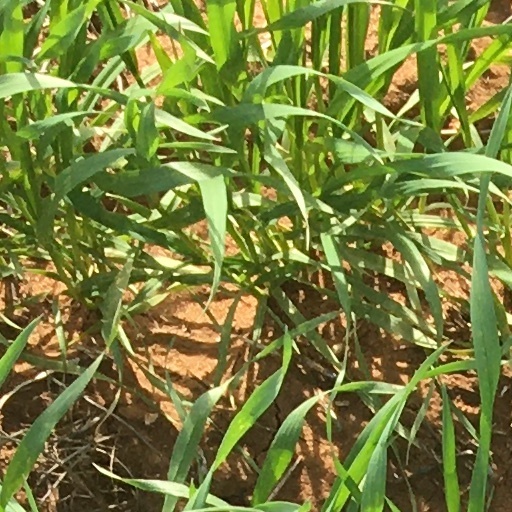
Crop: wheat